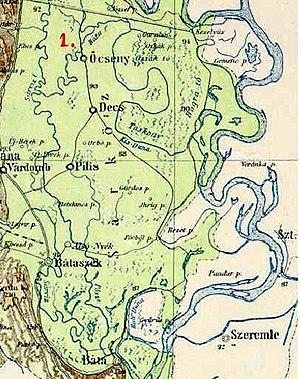
Le Sárköz est une petite région naturelle et ethnographique du département de Tolna située au sud-est de Szekszárd, dans le sud de la Hongrie.